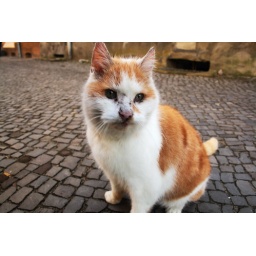
a shy cat posing on the pavement in my street